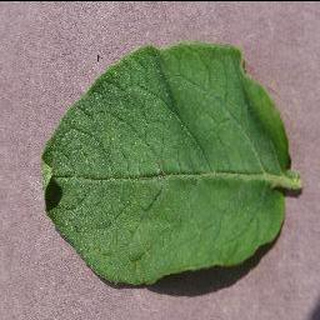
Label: healthy_potato